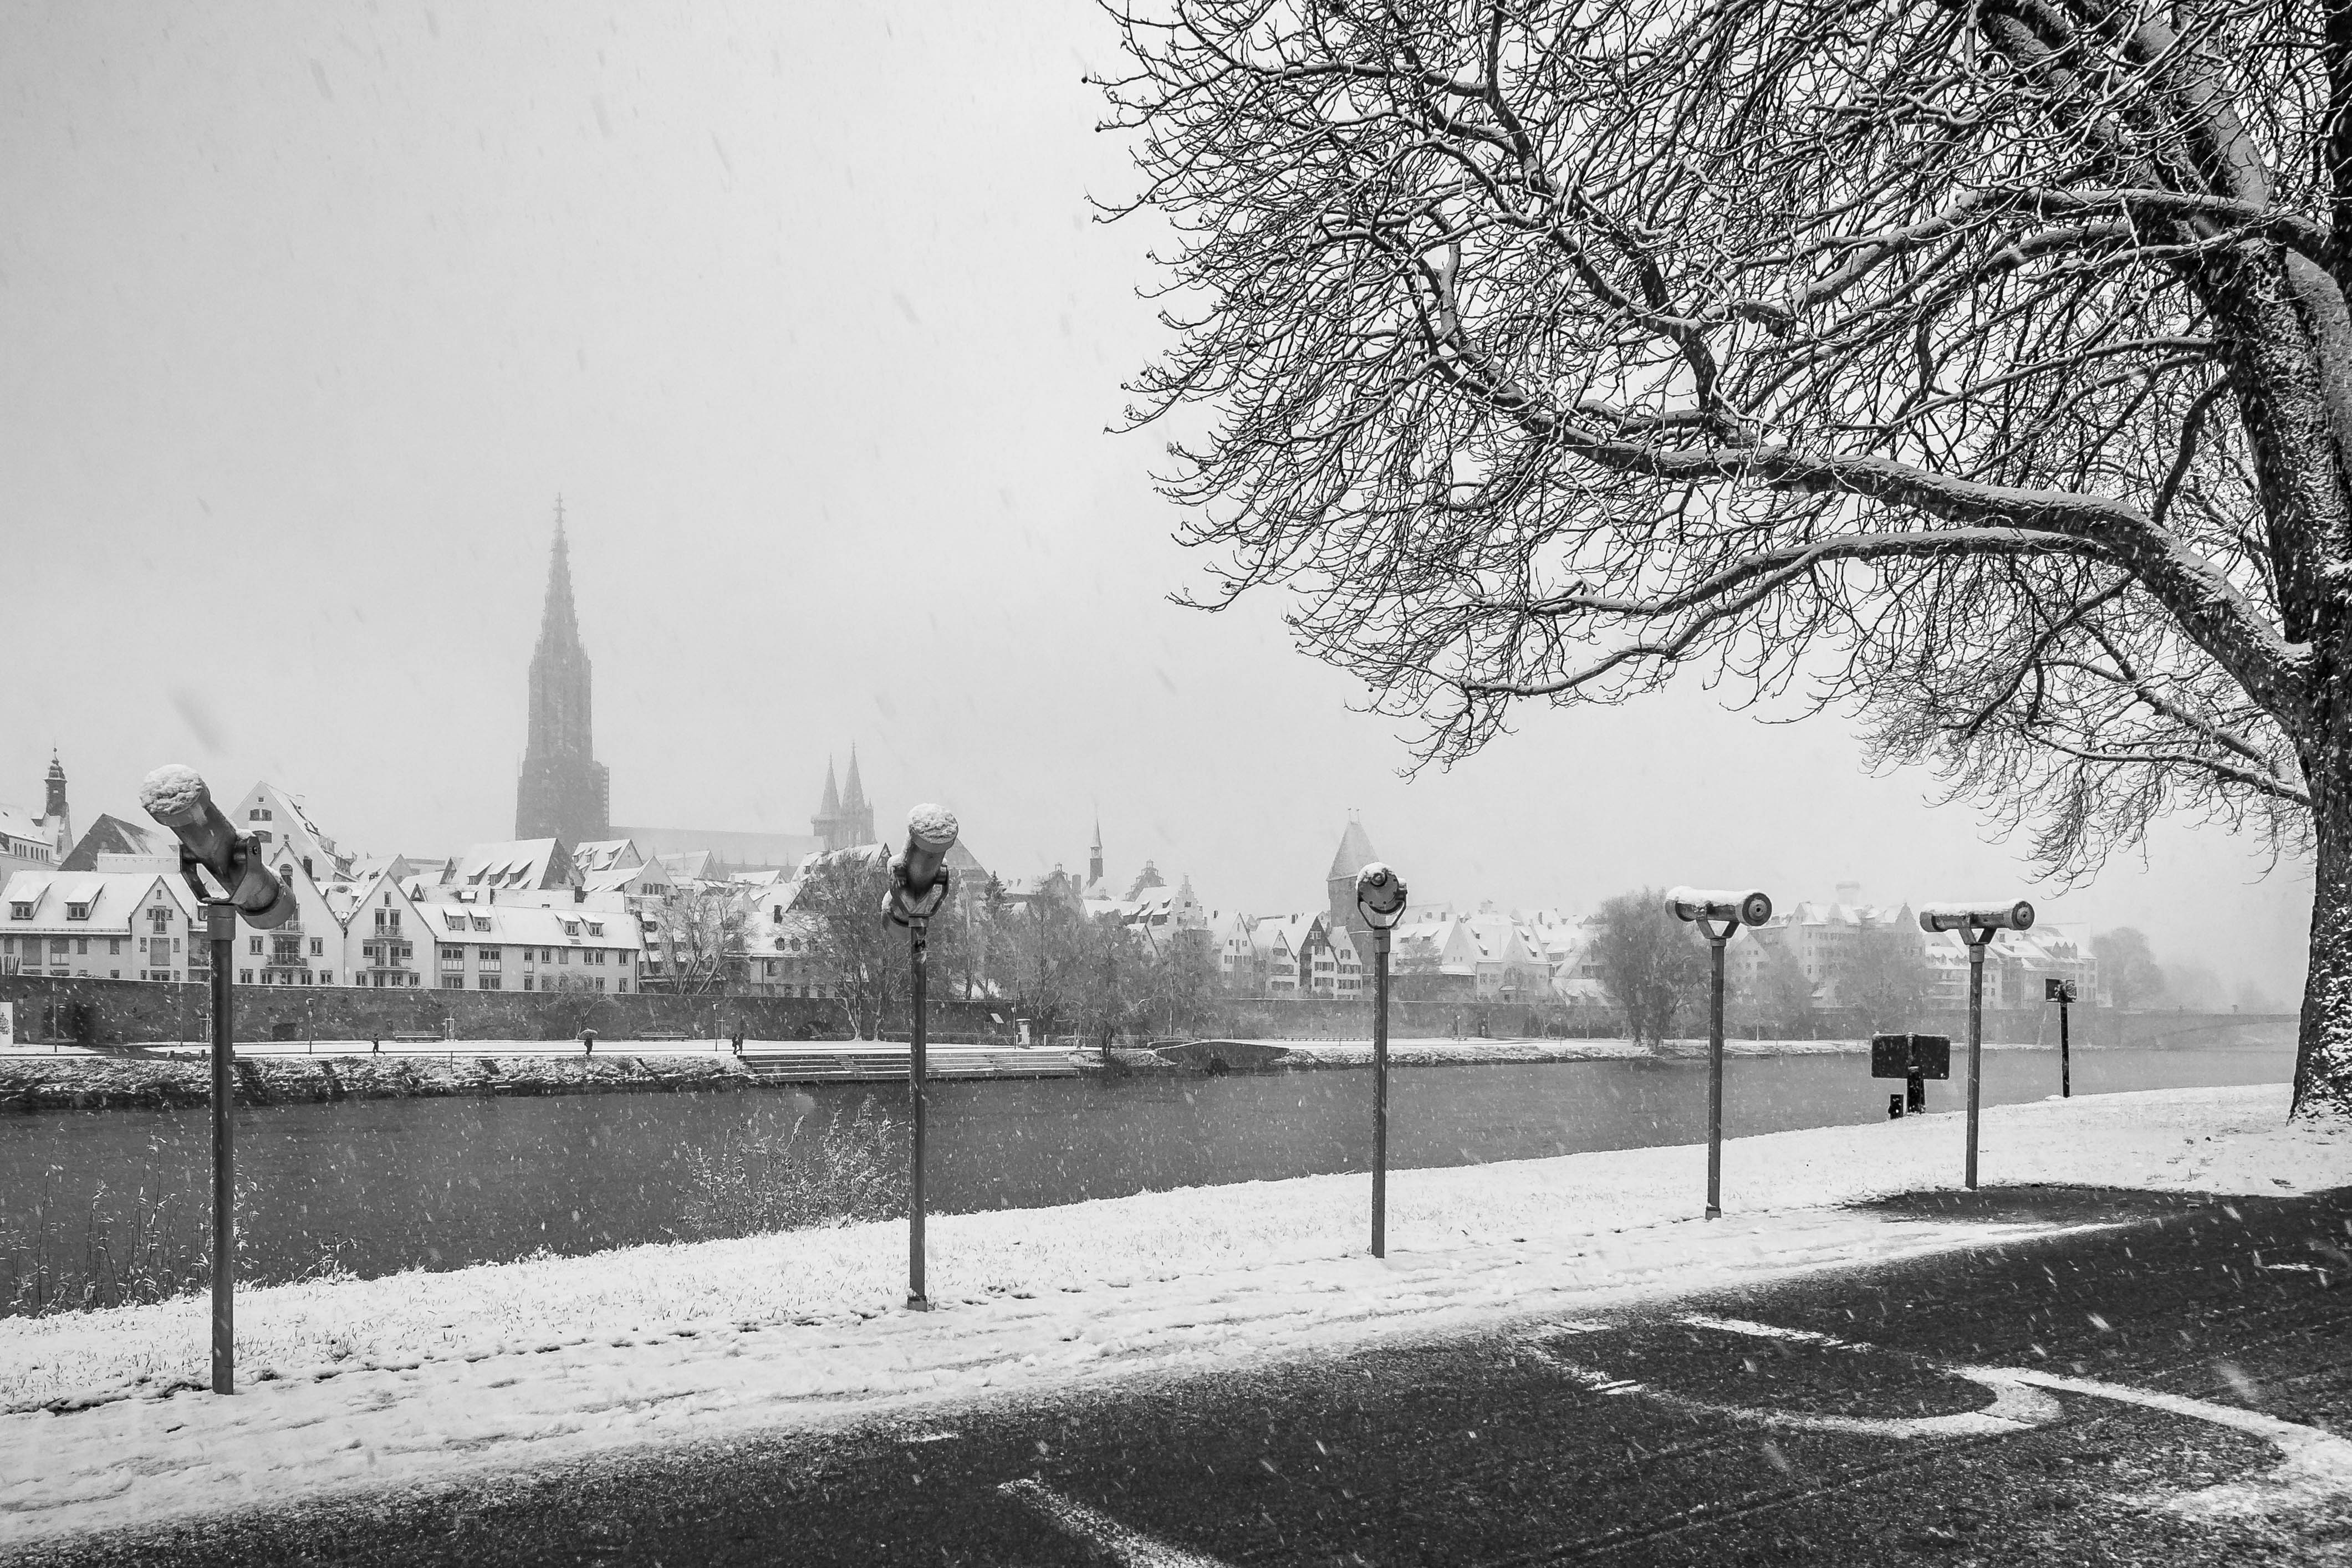
landscape, tree, water, nature, snow, cold, winter, black and white, fog, white, street, photography, morning, frost, building, city, urban, river, travel, ice, weather, snowy, church, black, monochrome, season, trees, danube, germany, wintry, time of year, mirroring, ulm, munster, monochrome photography, atmospheric phenomenon